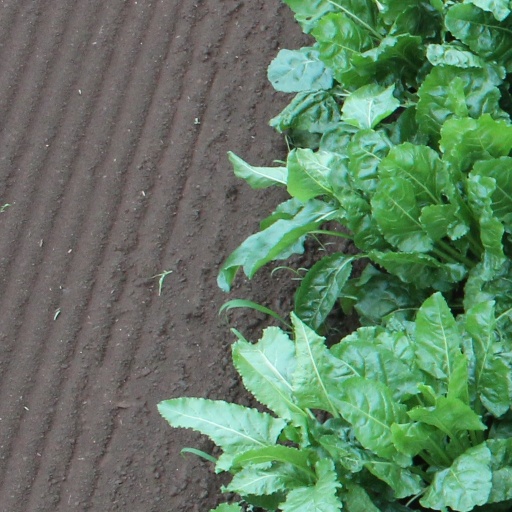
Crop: sugar beet